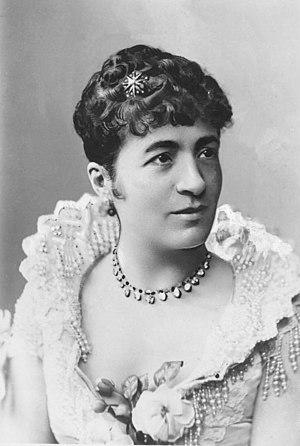
Franziska Ellmenreich est une actrice de théâtre allemande. Elle est considérée comme ayant été la dernière héroïne du théâtre allemand.